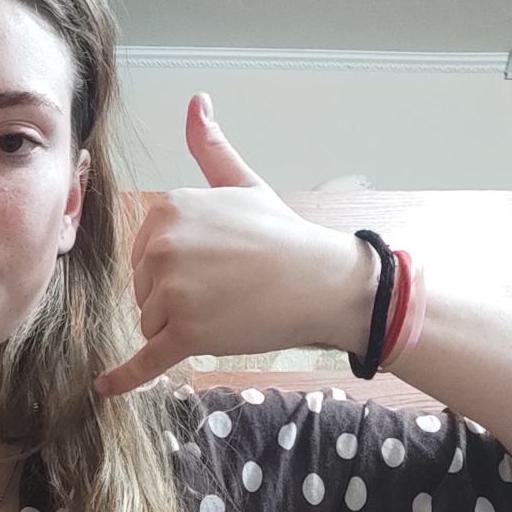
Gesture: call